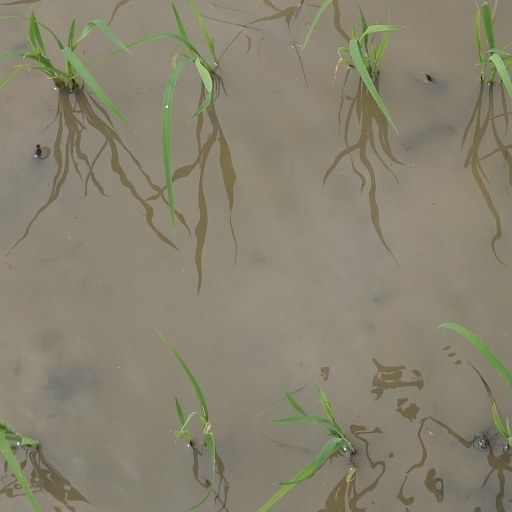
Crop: rice